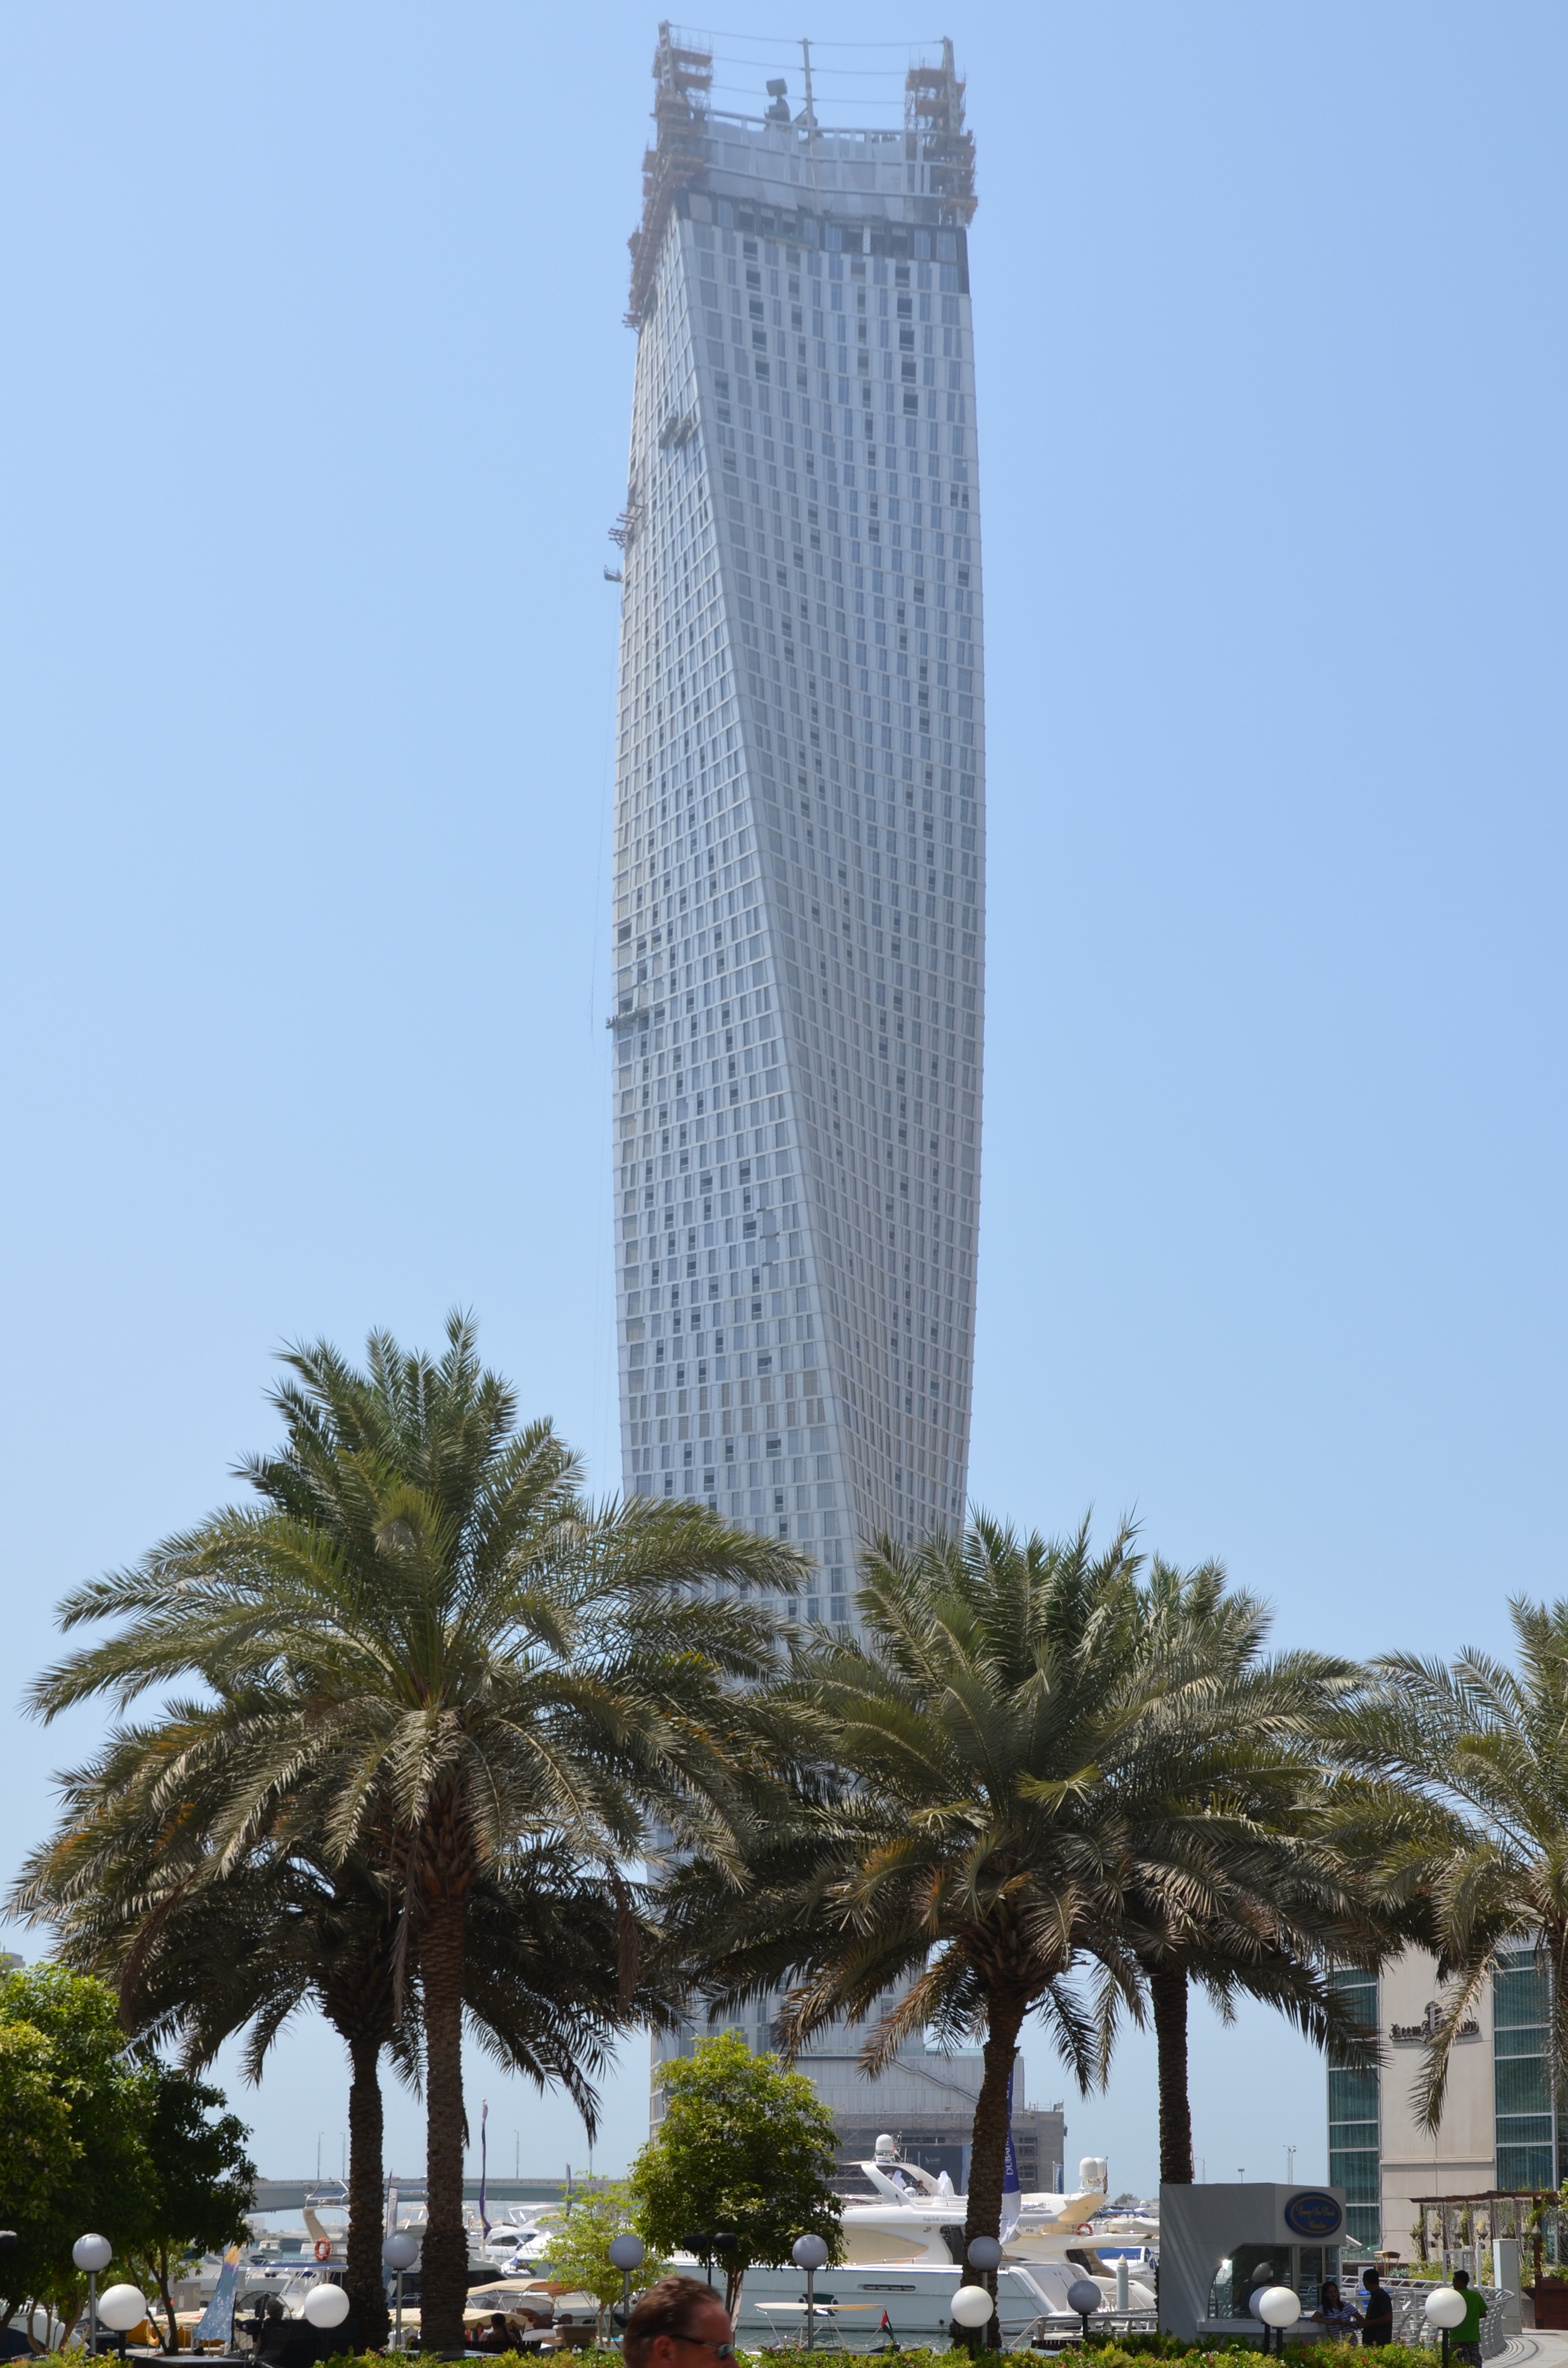
architecture, sun, skyscraper, tower, park, dubai, holiday, landmark, tower block, skyscrapers, palm trees, u a e